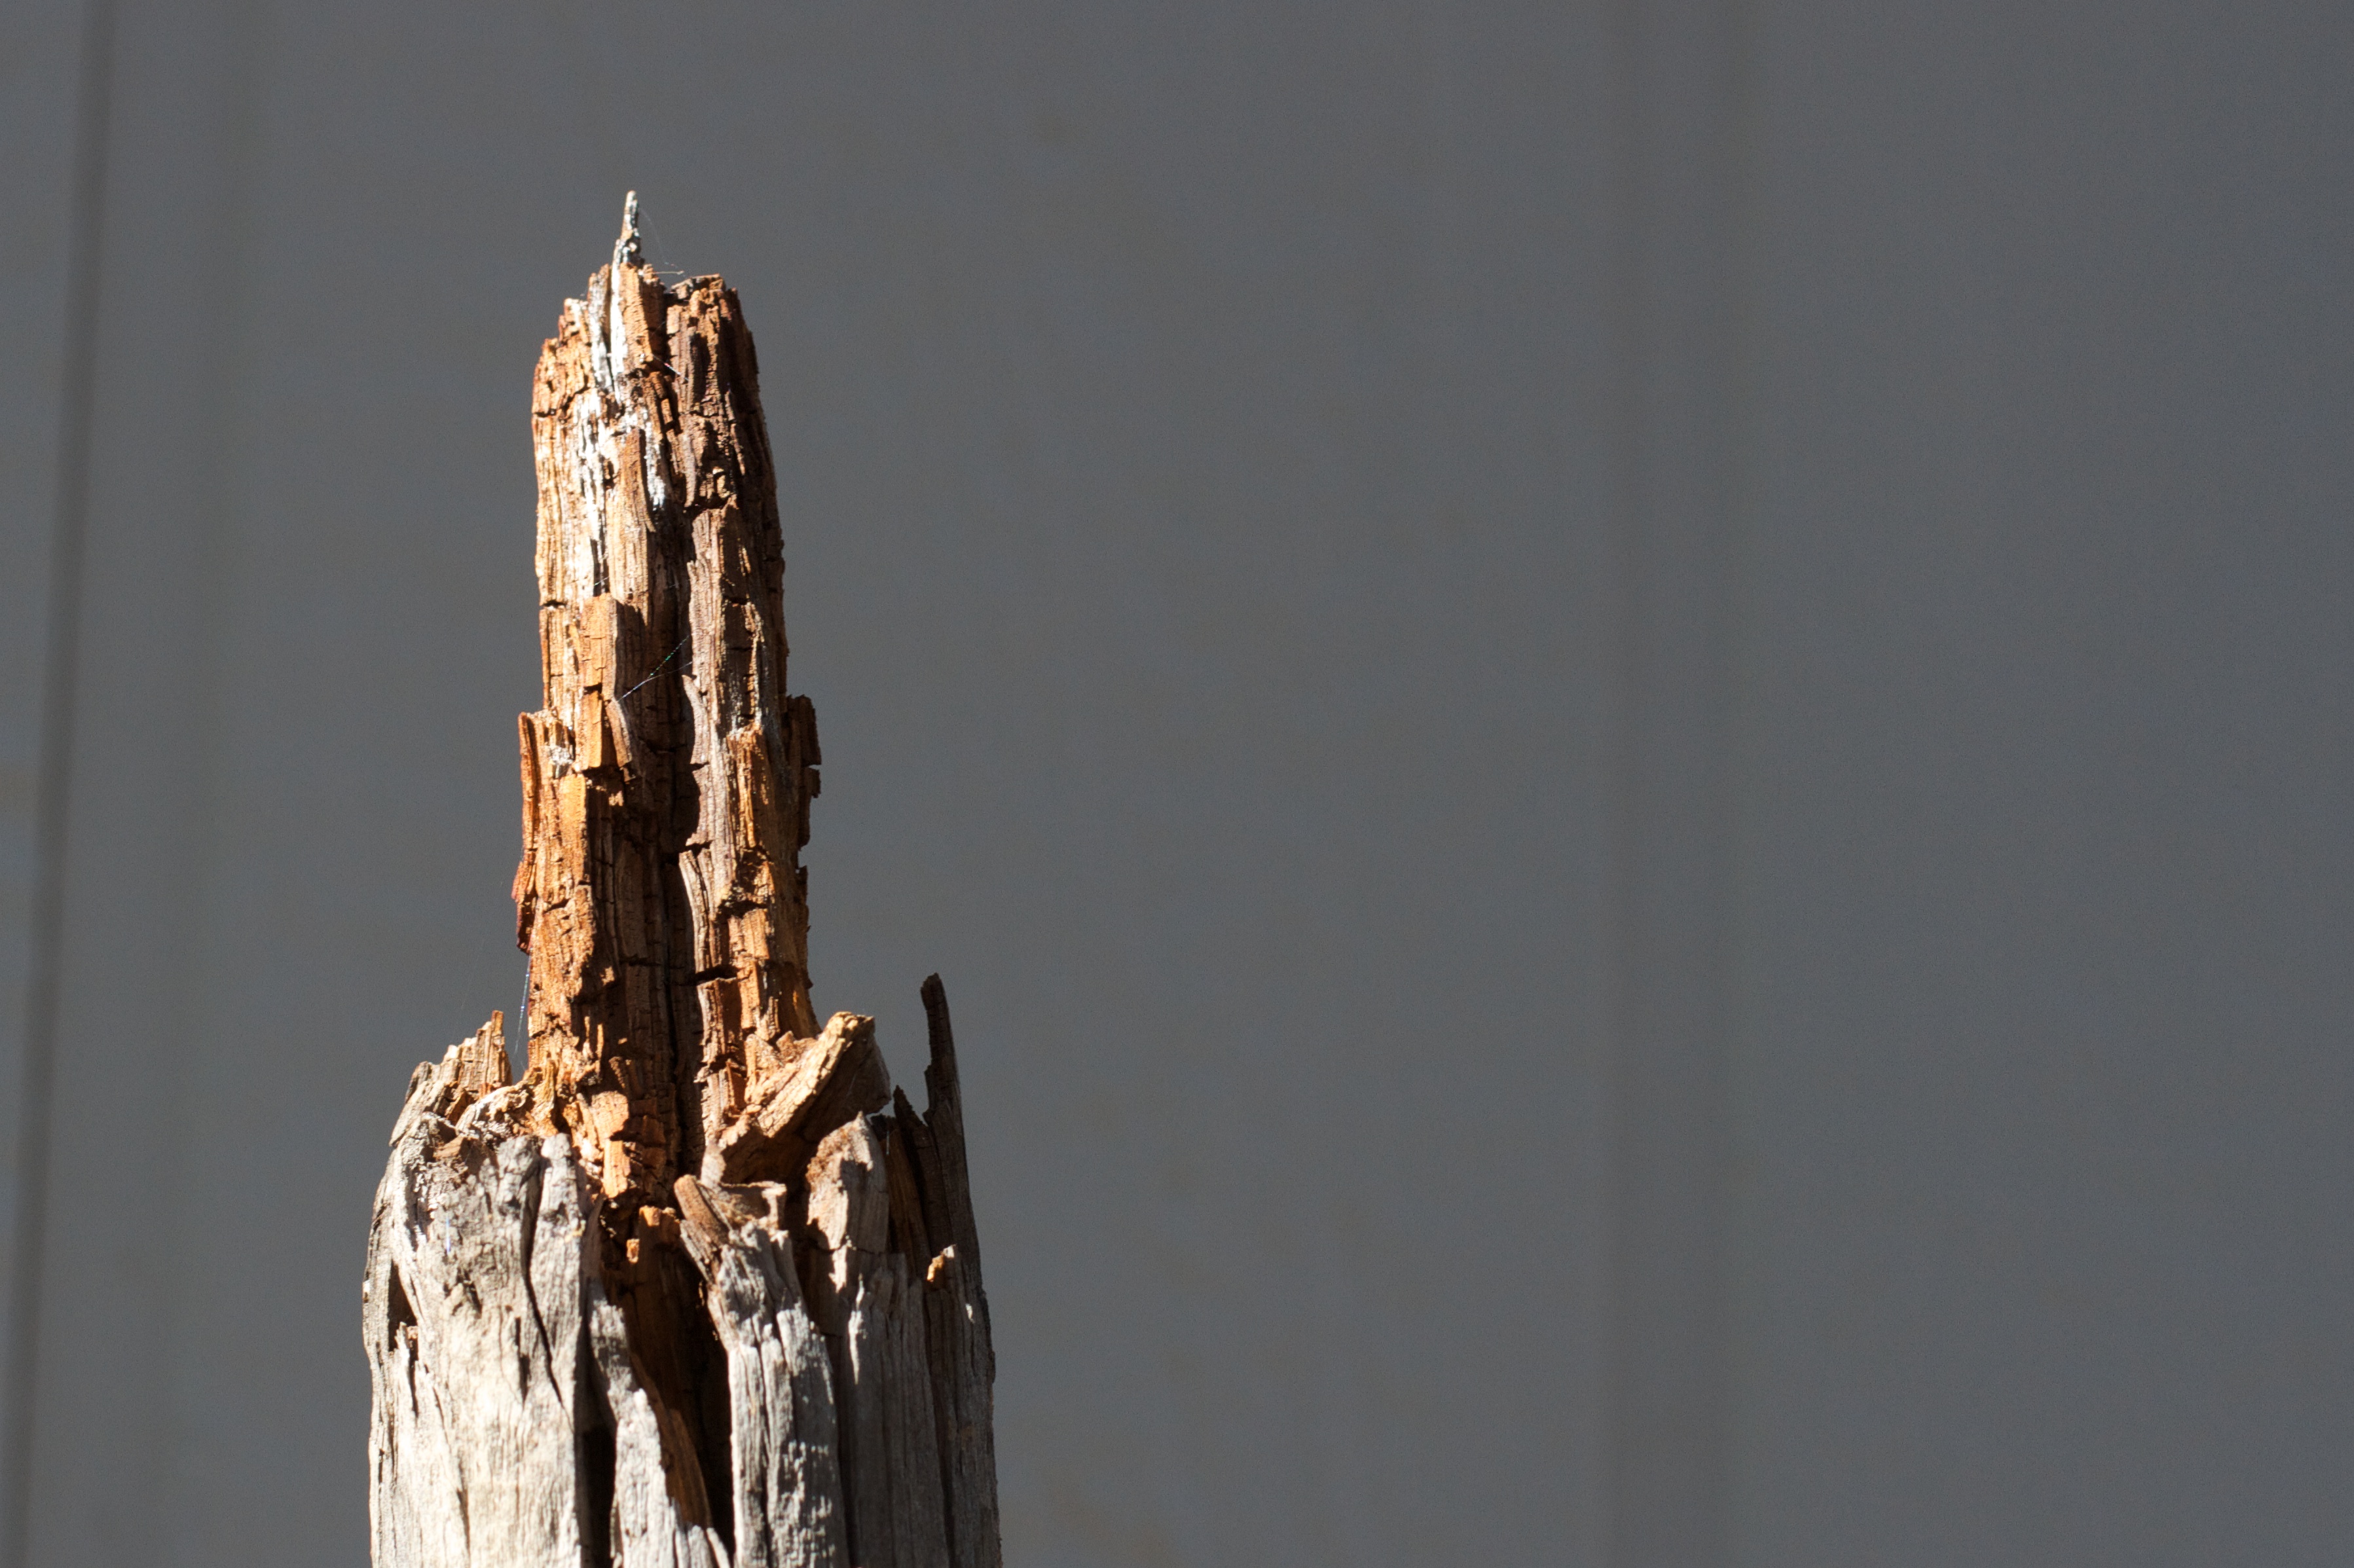
wood, statue, reflection, lighting, close up, sculpture, art, temple